Describe the emotion expressed in this image:  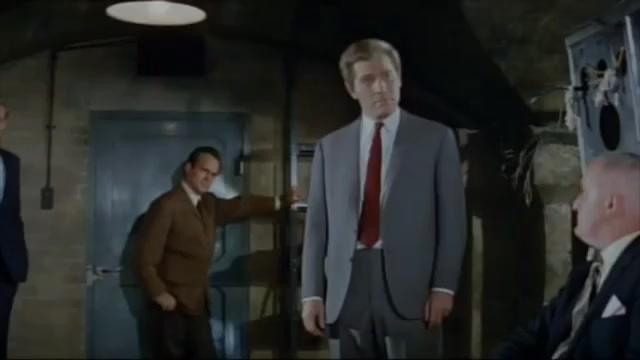
This person displays Fear, valence and arousal with low intensity.